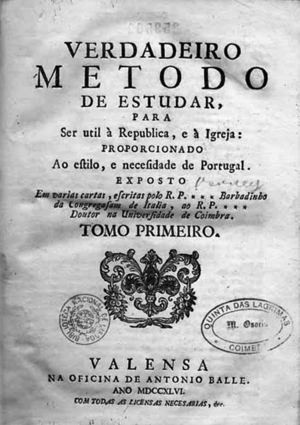
Les Lumières portugaises, appelées Iluminismo en portugais, sont la contribution intellectuelle du Portugal au mouvement des Lumières. Le mouvement des lumières portugaises s'enracine dans une tradition ancienne de pensée critique, de recherches scientifiques et d'ouverture sur le monde héritée du Moyen Âge. Cette tradition commence essentiellement à l'époque du Gharb al-Ândalus et de la Reconquista, avec les influences arabo-berbères dans les domaines des sciences et techniques, et l'émergence d'une littérature satirique précoce. Puis elle connaît son apogée à l'époque des Découvertes portugaises, à l'occasion desquelles des progrès techniques considérables provoquent une révolution dans le domaine scientifique, avec l'exploration de mondes nouveaux.